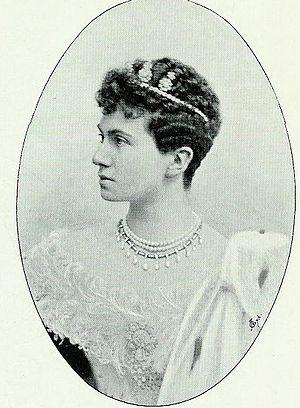
Gonthier-Victor, prince de Schwarzbourg était le dernier souverain de la Principauté de Schwarzbourg-Rudolstadt et de celle de Schwarzbourg-Sondernshausen.